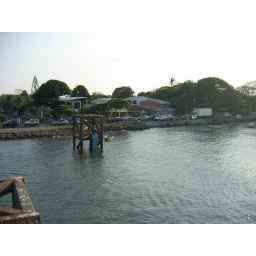
cars in line wating for the boat